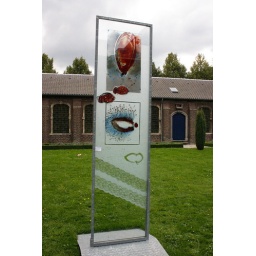
Vlakglaskunst van Nabo Gass in de tuin van de kloostergangen in Roermond bij een expostitie door Galerie Mariska Dirkx in 2008.